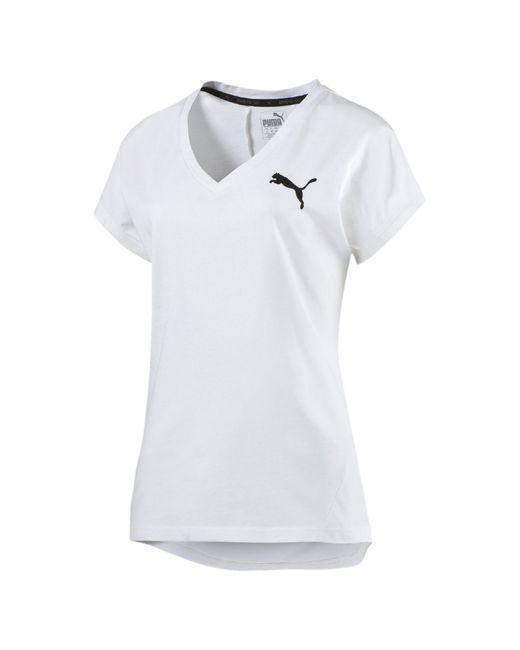
weißes lässiges T-Shirt mit kurzen Ärmeln und V-Ausschnitt